Midtown Atlanta

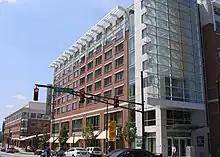
Midtown's Technology Square

Midtown's Piedmont Park is a popular venue for cultural festivals in Atlanta. Every spring, when the native dogwoods are in bloom in Piedmont Park, is the Atlanta Dogwood Festival, an arts and crafts fair. Piedmont Park is the finish line of the Peachtree Road Race, held annually on Independence Day. As ground zero for the Atlanta arts community, Midtown is home to the annual Atlanta Arts Festival, which brings artists from across the country to Piedmont Park. Piedmont Park is the home of the Southeast's largest multicultural festival, Festival Peachtree Latino, which celebrates Hispanic-American culture with arts and crafts, family activities, sporting events, a parade, dance demonstrations, ethnic foods, and a live music stage featuring international performers from Mexico, Puerto Rico, Colombia, Venezuela, and the Dominican Republic.